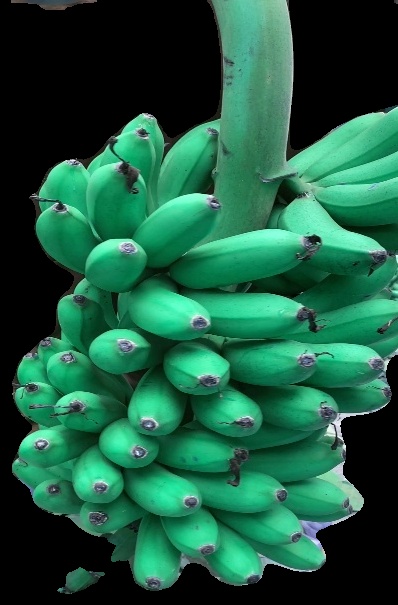
Variety: rasbale
Grade: grade1